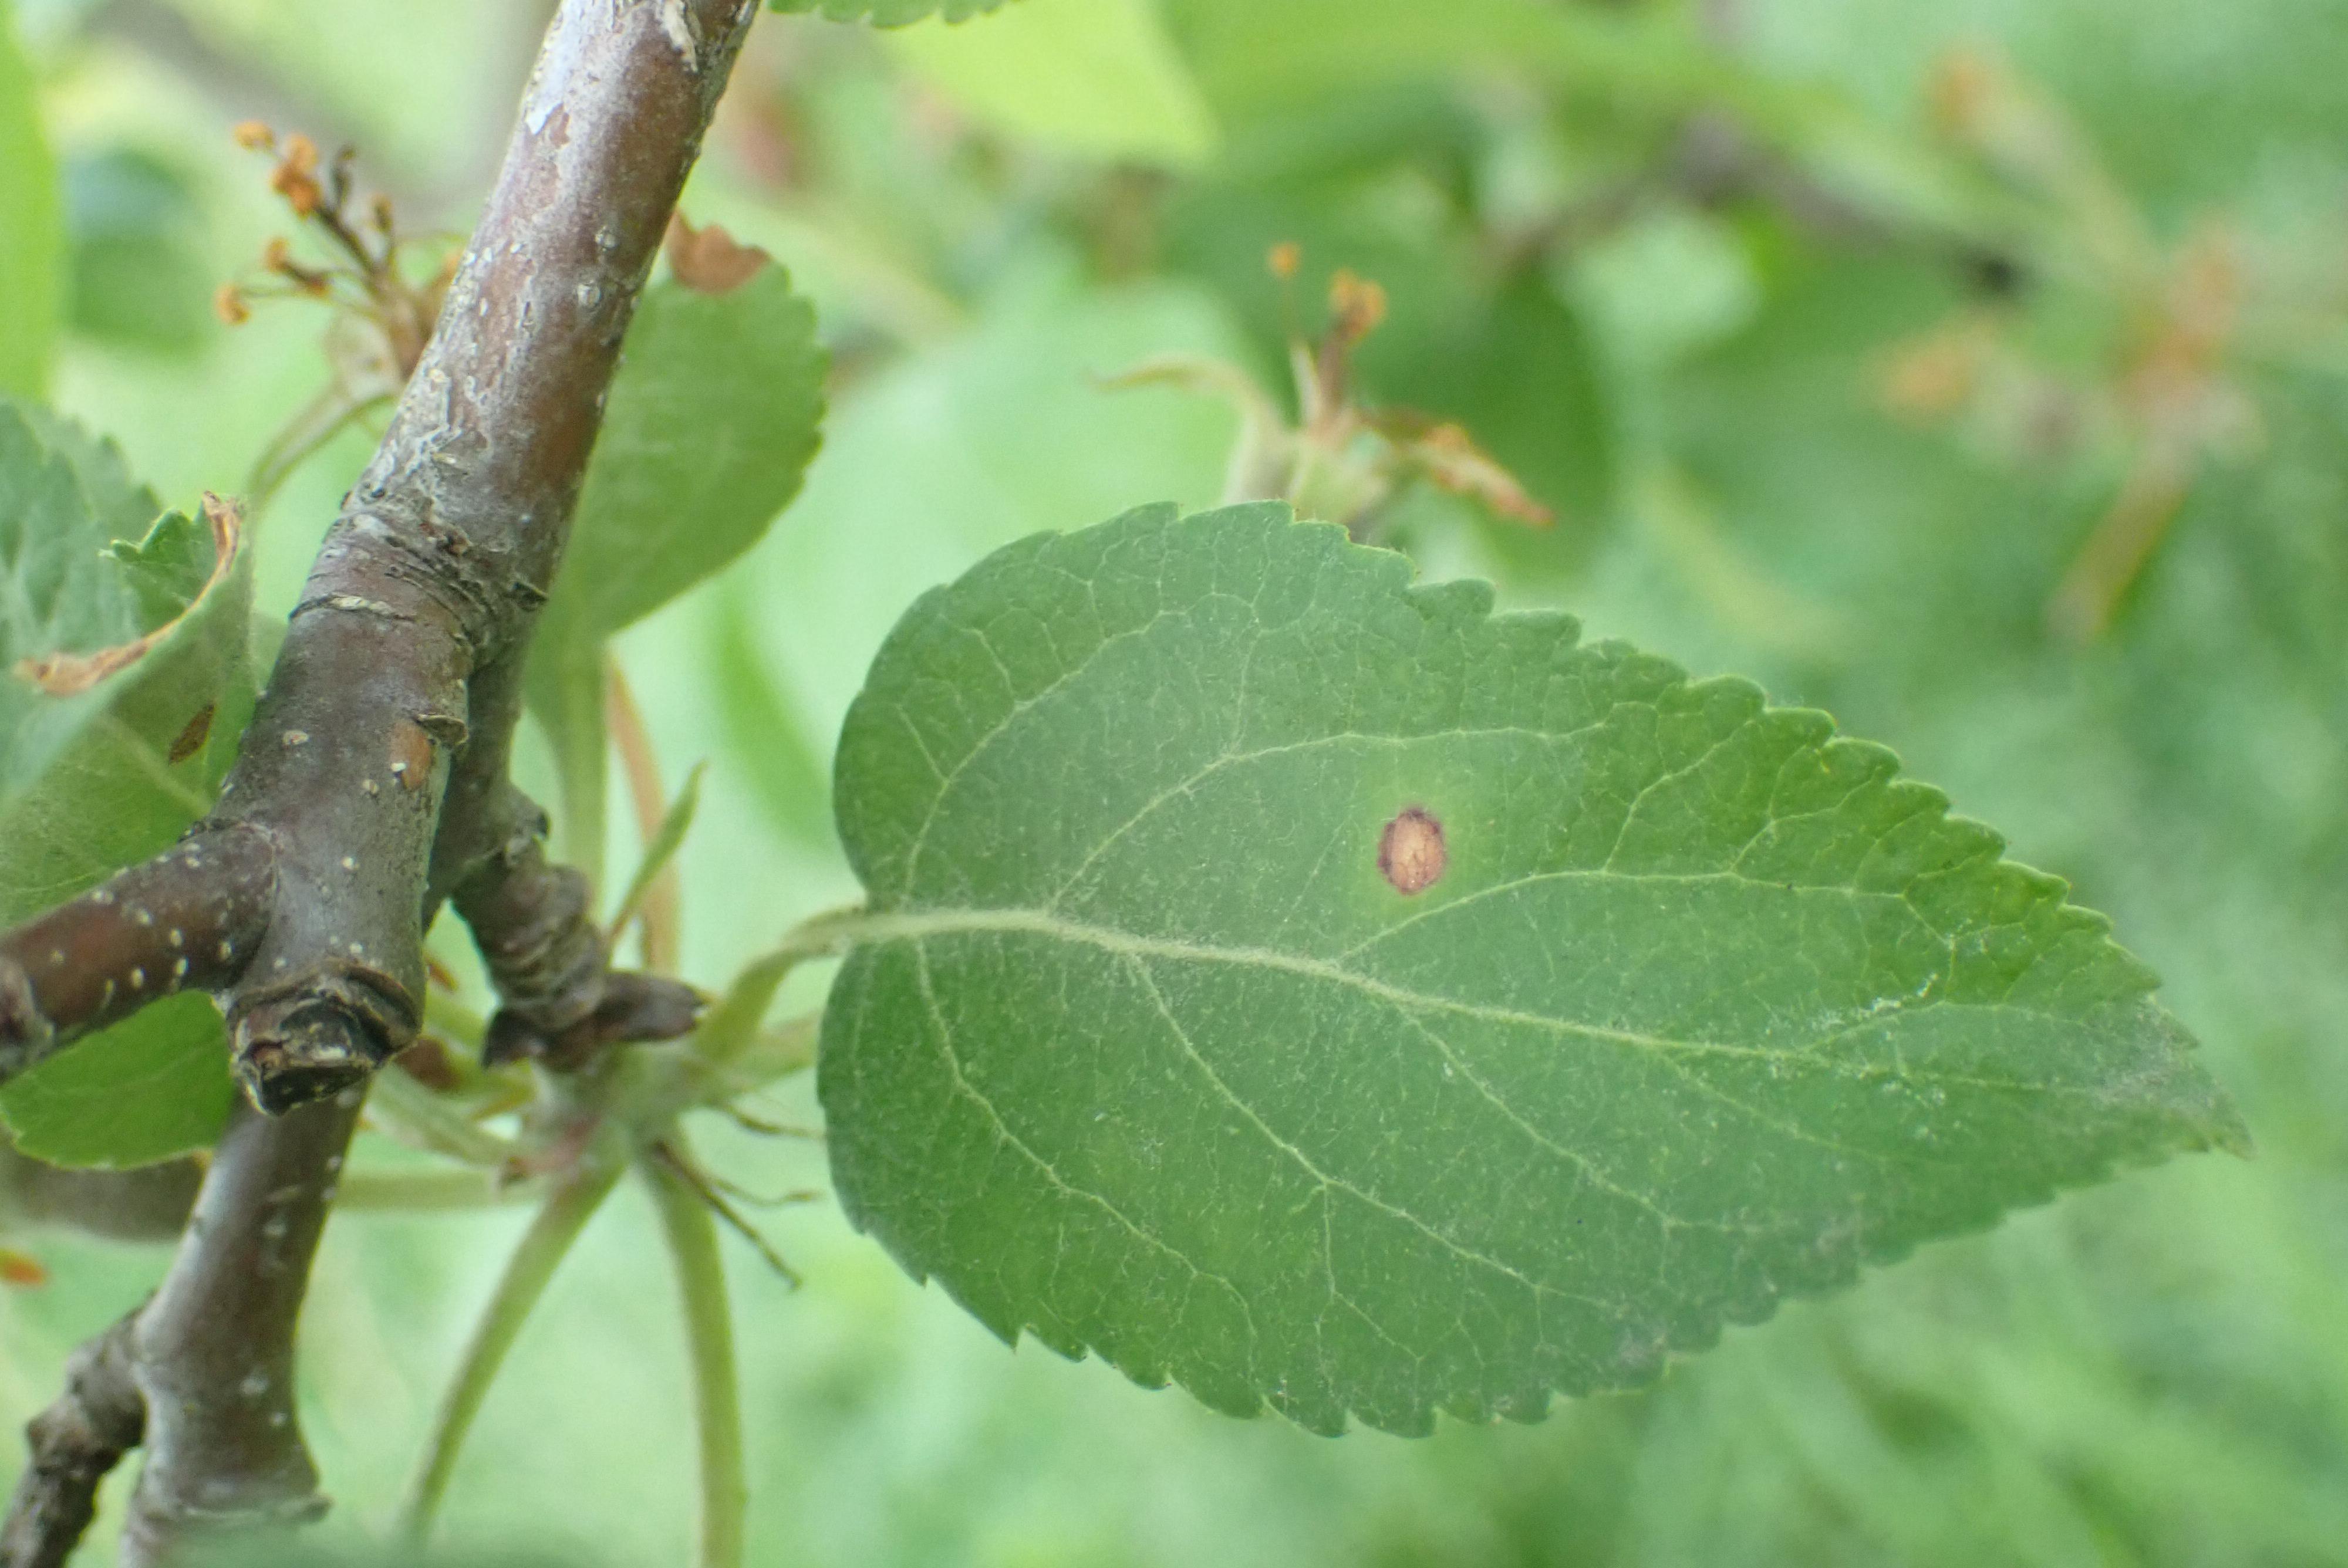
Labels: frog_eye_leaf_spot